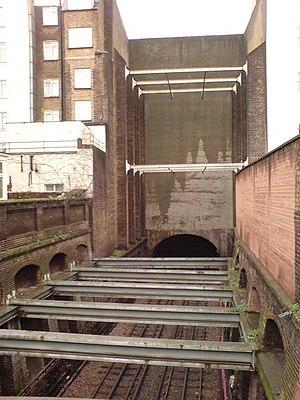
La Circle line est une ligne du métro de Londres. Inaugurée en 1884, elle est empruntée par environ 73 millions de passagers par an. Elle est représentée en jaune sur le plan du métro.